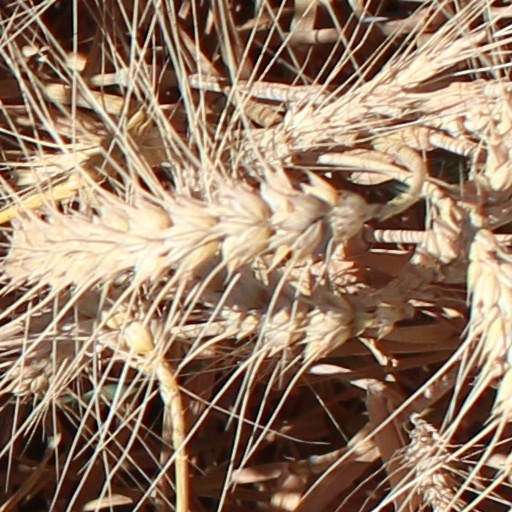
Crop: wheat